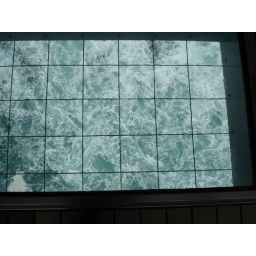
A view straight down through one of the glass viewports in the floor of the viewing platform.